TMTC4

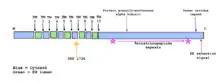
Schematic illustration of known and predicted domains and motifs for TMTC4

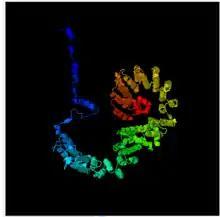
Predicted secondary structure of TMTC4. Starting at blue and going to red, the diagram illustrates the n-terminus through the c-terminus.

TMTC4 has ten transmembrane regions, all of them spaced within the first half of the protein.